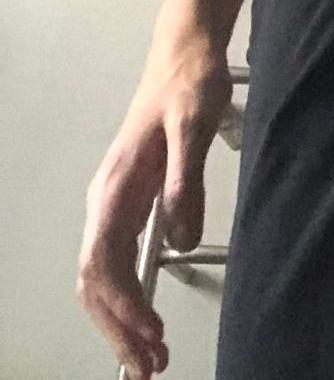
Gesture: no_gesture